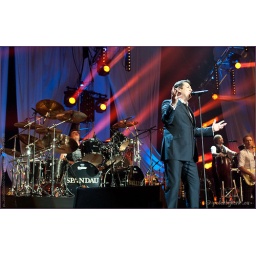
TV registratie van de Top 2000 in Concert - editie 2009Heineken Music Hall AmsterdamRadio 2 en Ned. 3 - NPS